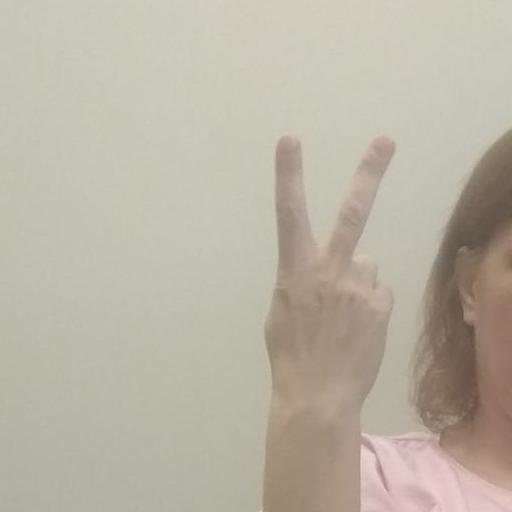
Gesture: peace_inverted